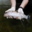
Label: trout